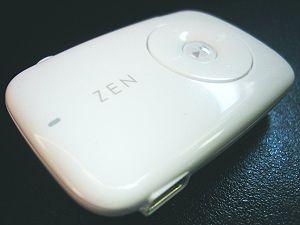
Le Creative ZEN est une gamme de lecteurs audio numériques conçu et commercialisé par Creative Technology.